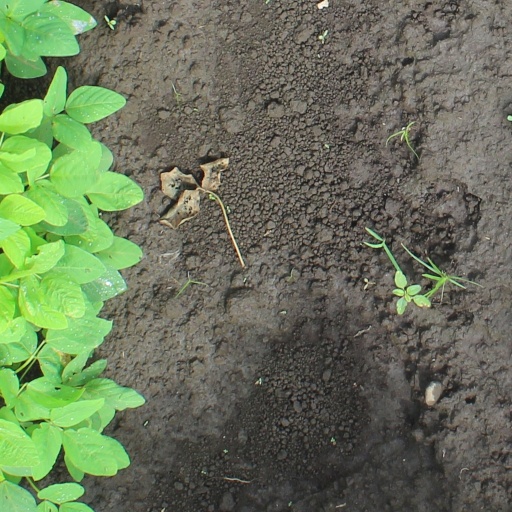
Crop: soybean